Northwestern High School (Hyattsville, Maryland)

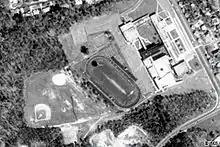
The Northwestern High School campus circa 1951-2000

Northwestern Senior High School was founded in 1951 as a public secondary school. It was the consolidation of three schools: Hyattsville, Greenbelt, and Mount Rainier High Schools. Beginning in the 1960s, several additions were built, in stages, including what was called the new art wing. By the year 2000, Northwestern consisted of a long main wing with three wings branching out. These were referred to as the A-wing, B-wing, and C-wing. The cafeteria was located at the rear of the school on the second floor and attached to the C-wing.